Sky position (RA, Dec in degrees): 39.661, 0.4928
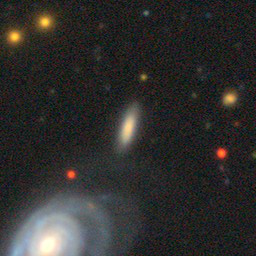
Galaxy morphology: Cigar Shaped Smooth Galaxies